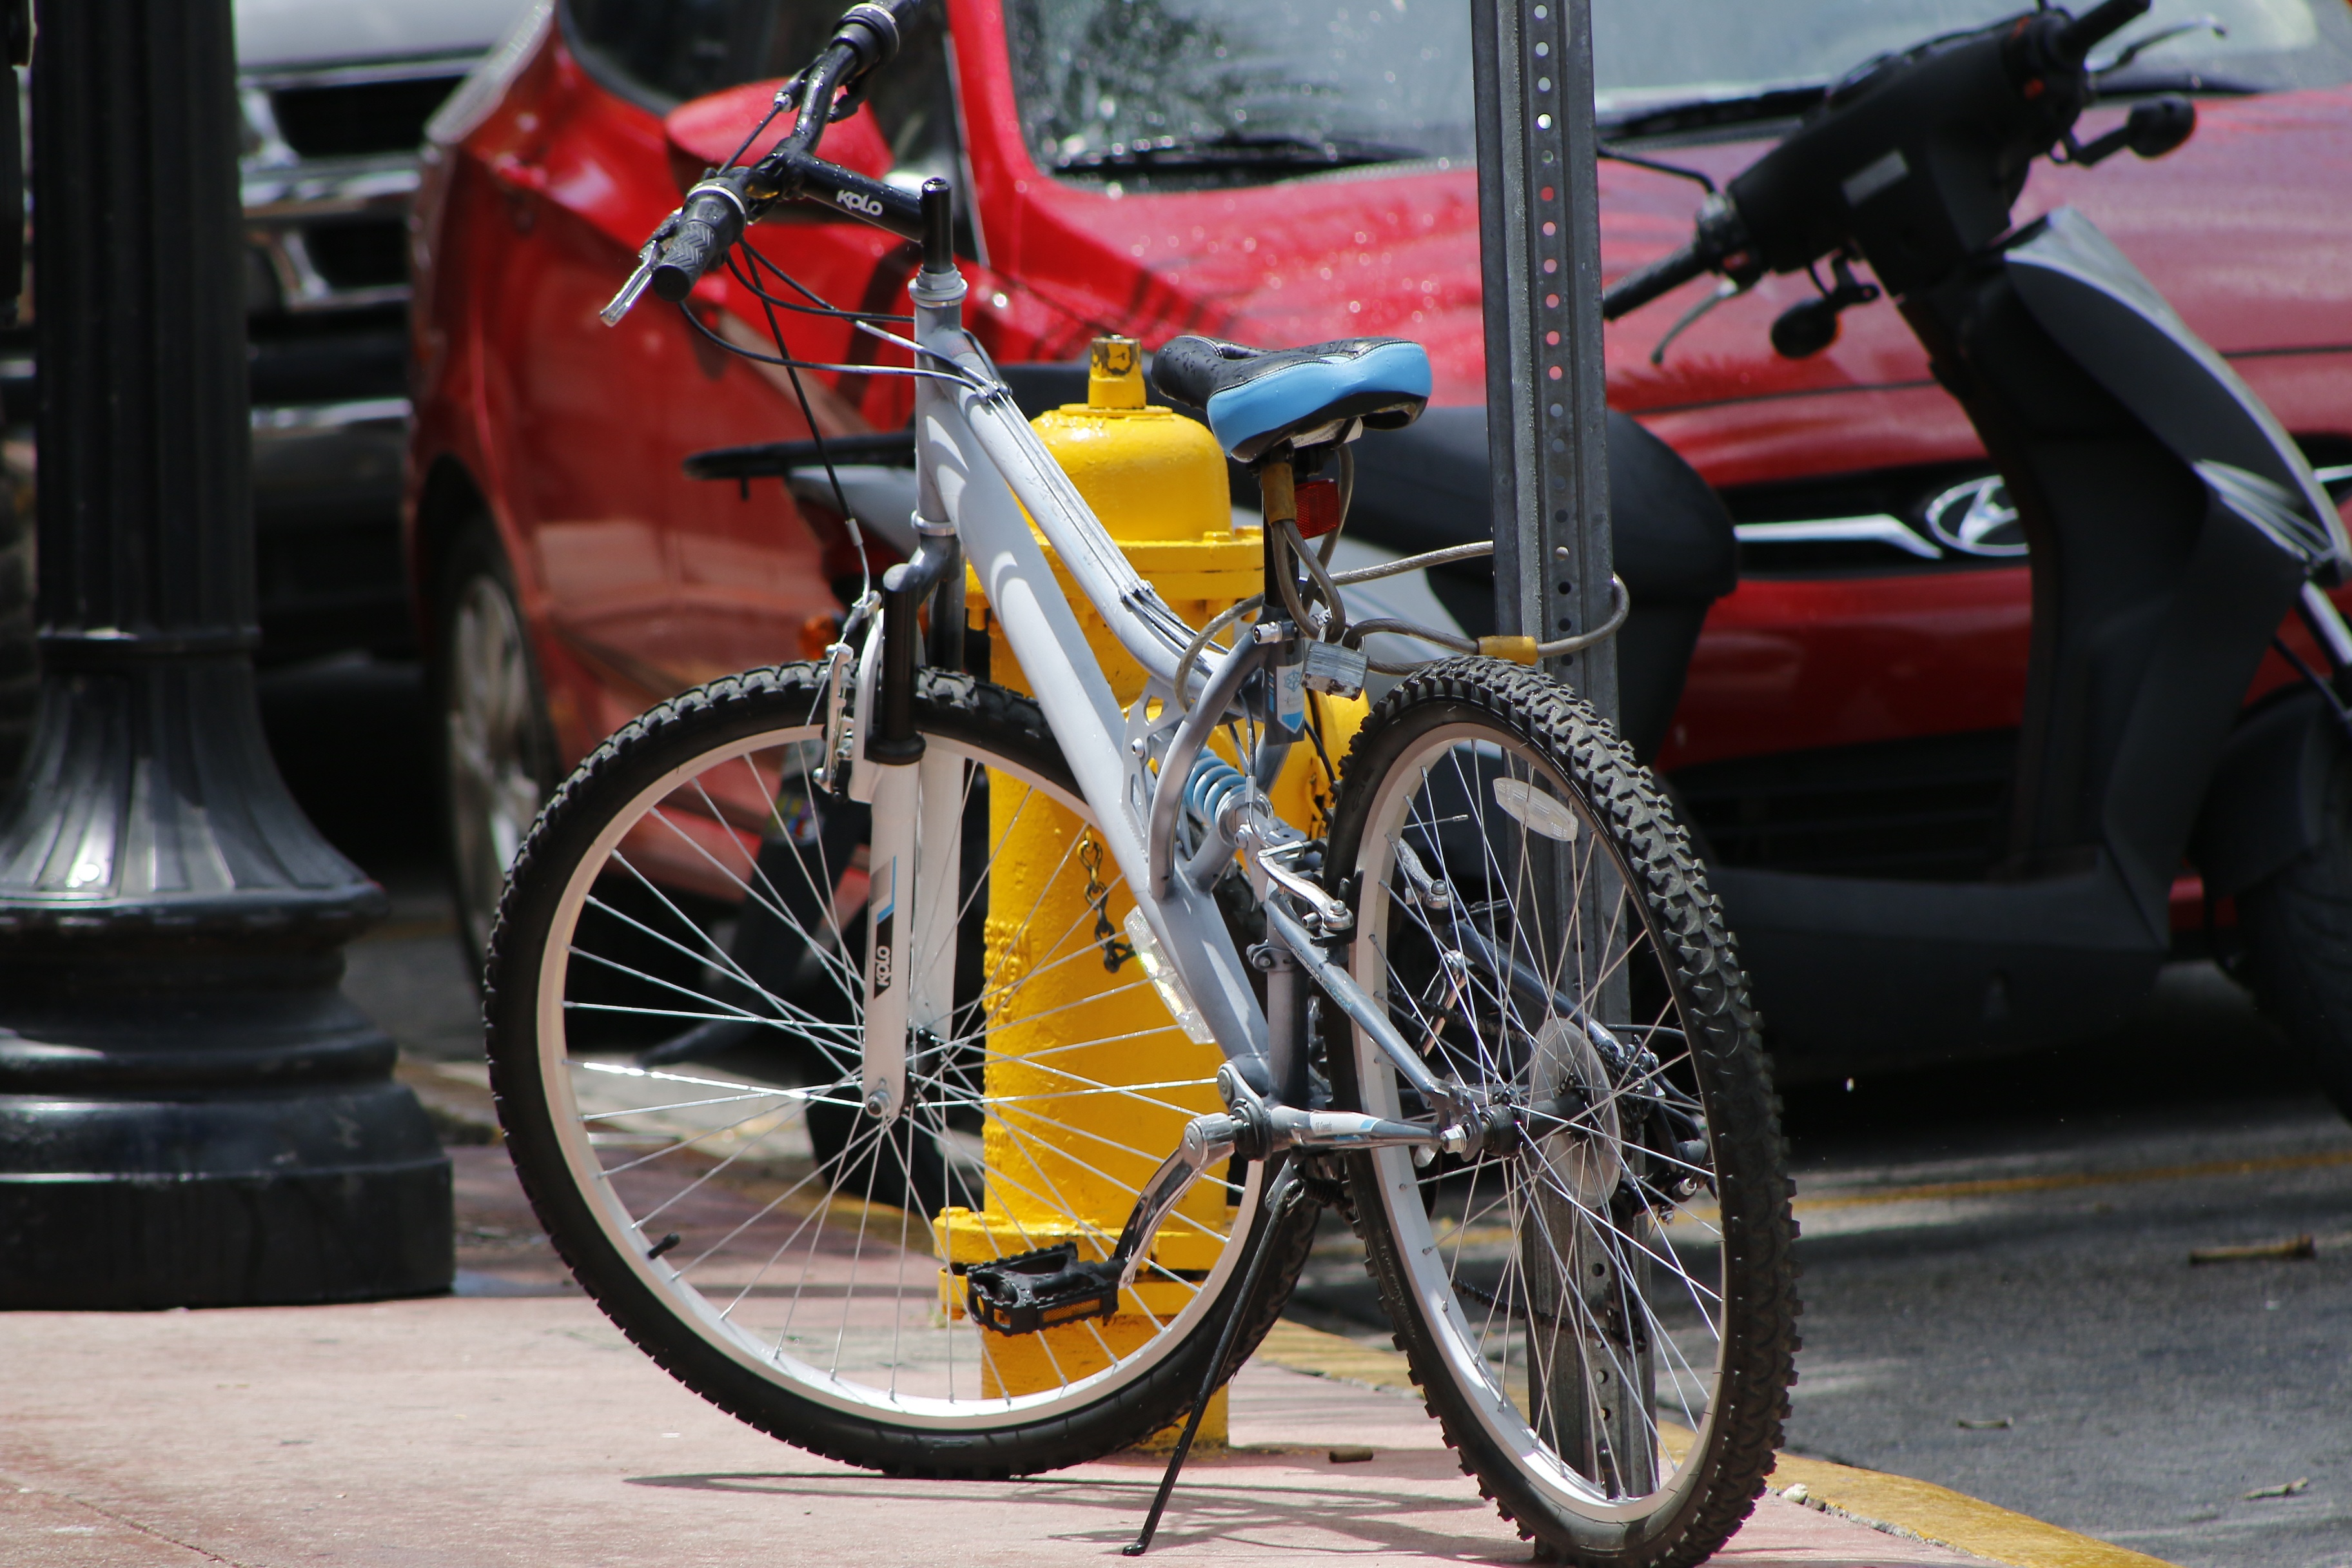
wheel, bicycle, bike, city, red, vehicle, motorcycle, yellow, sports equipment, mountain bike, streets, land vehicle, road bicycle